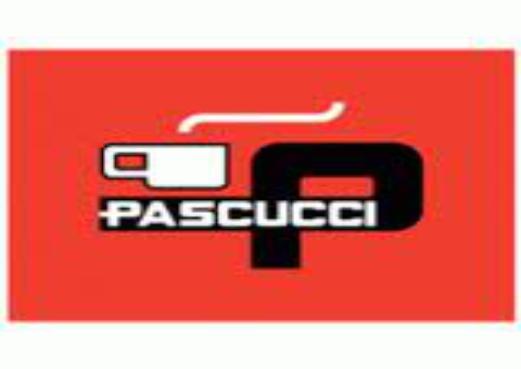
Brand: Caffe Pascucci
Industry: Food